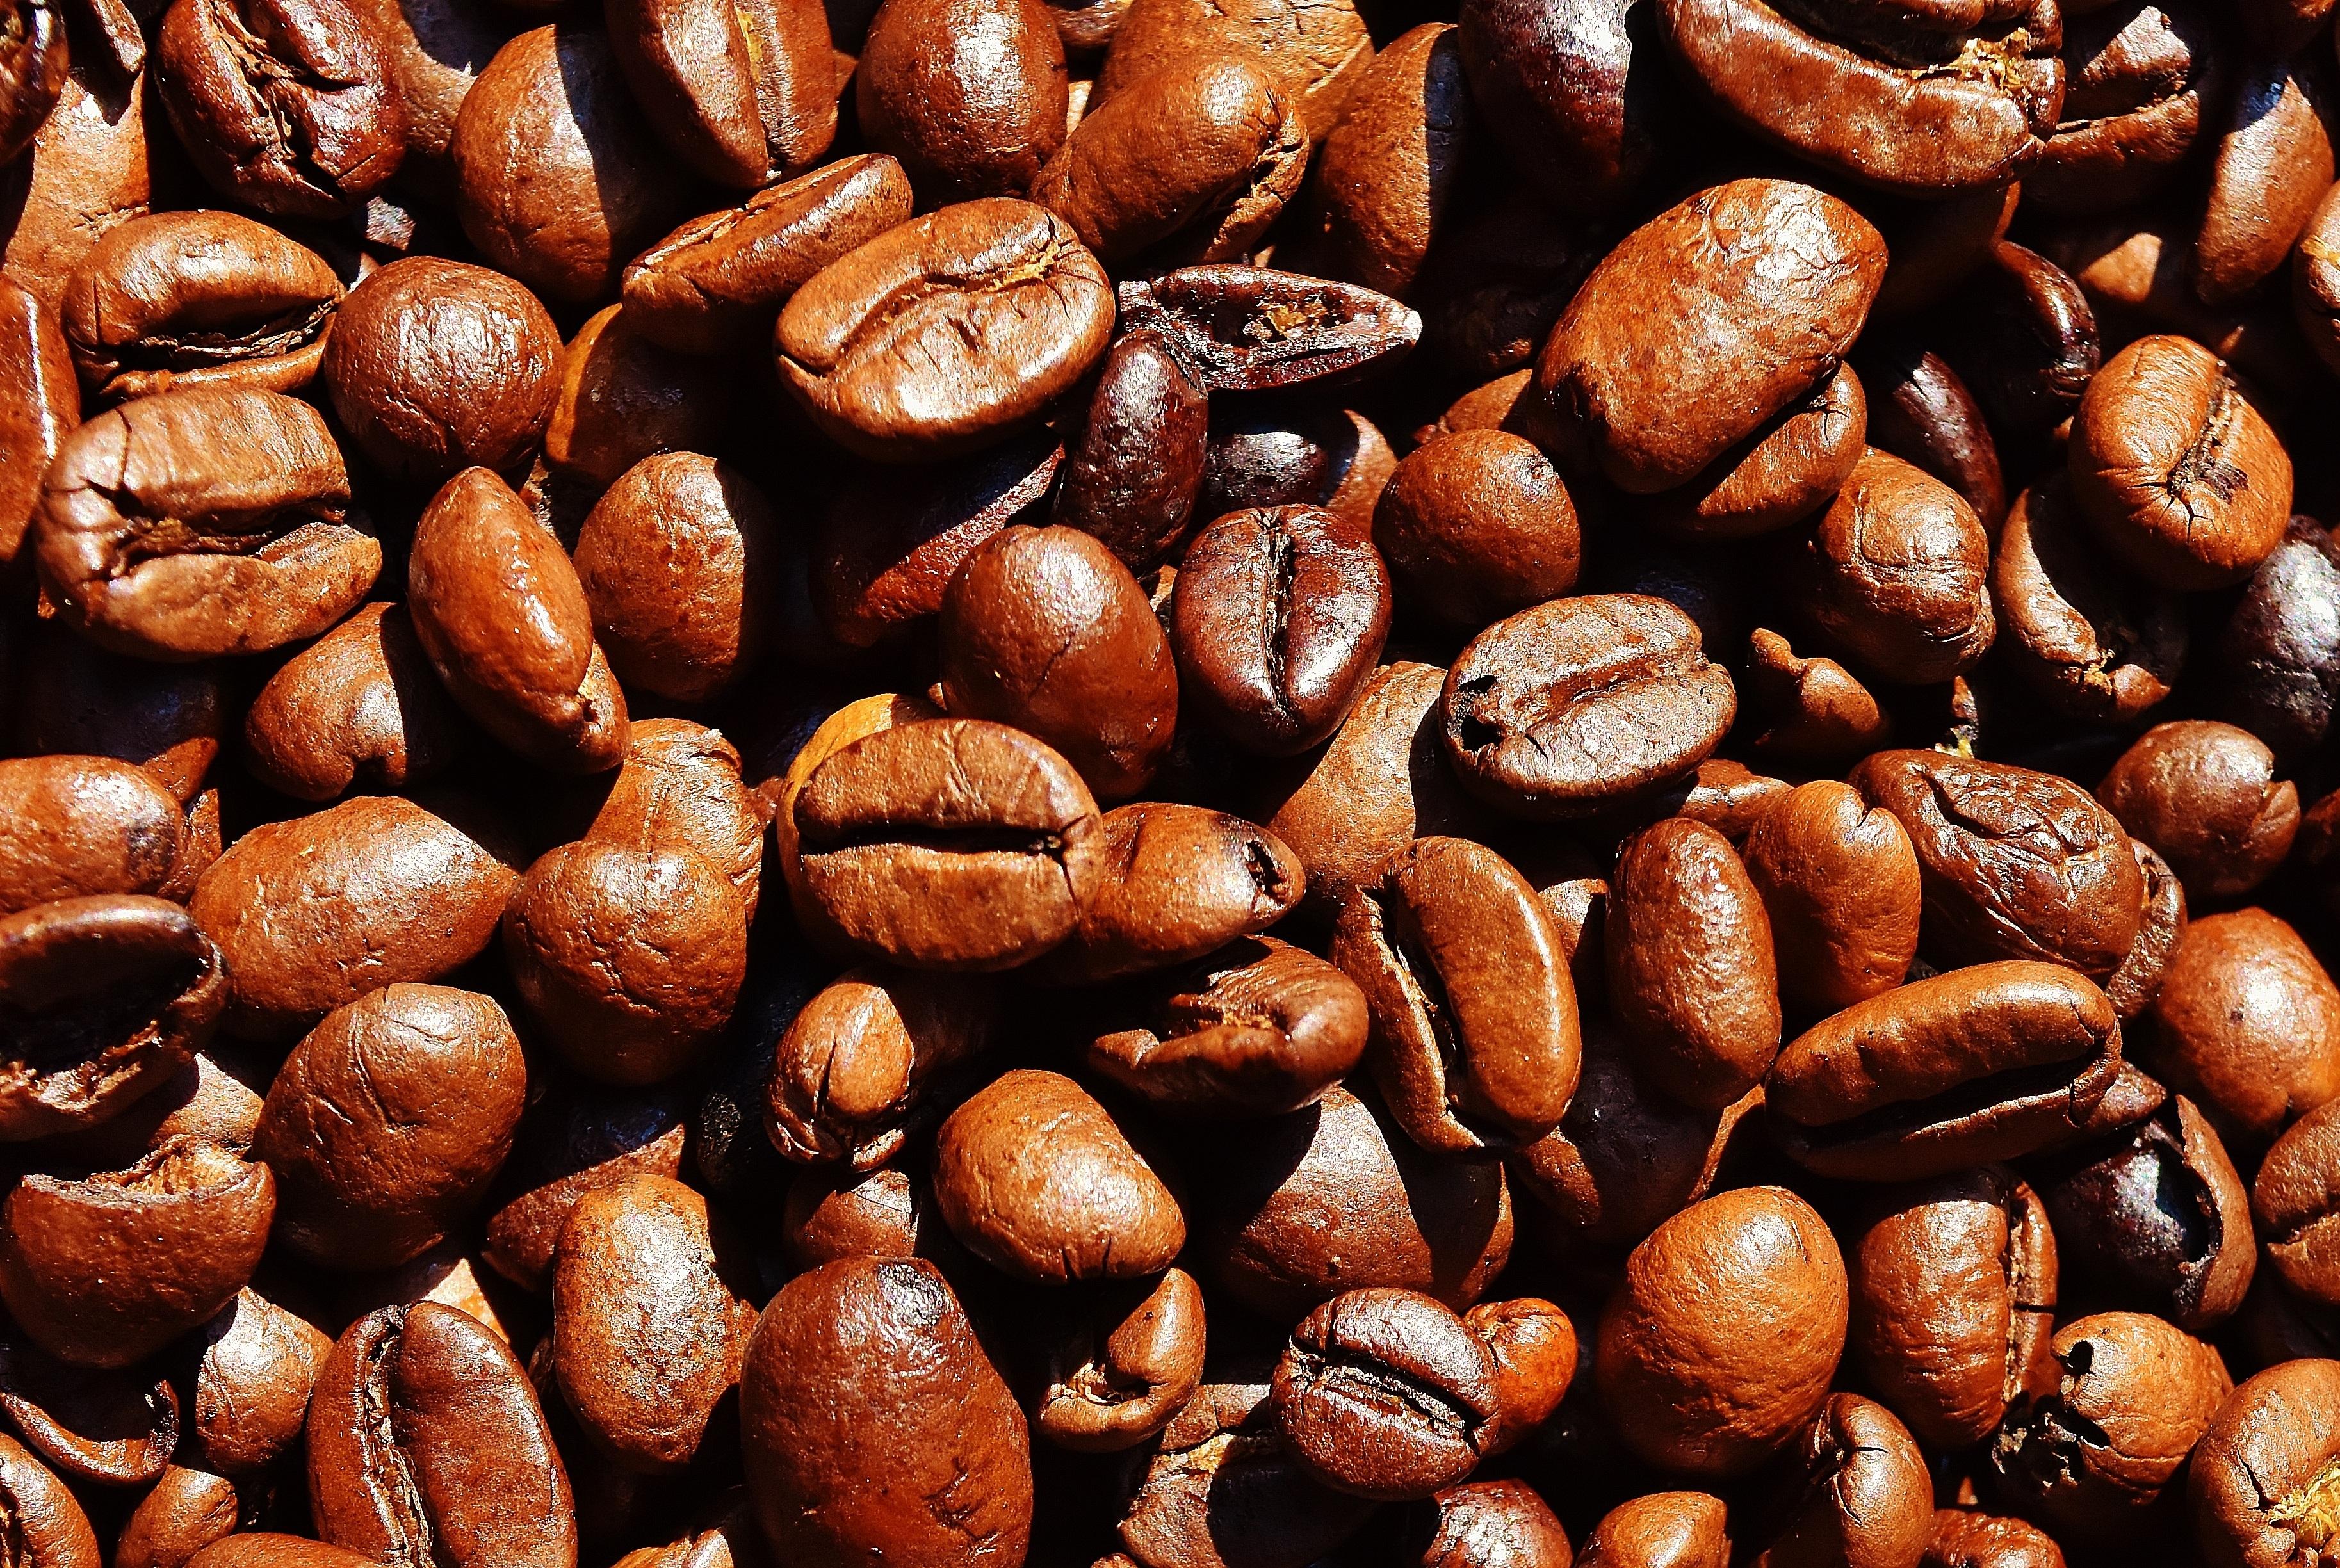
cafe, coffee, aroma, food, produce, brown, drink, delicious, caffeine, beans, enjoy, benefit from, aromatic, roasted, coffee beans, coffee roasting, stimulant, cocoa bean